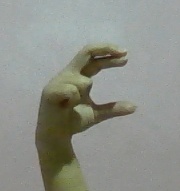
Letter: thal